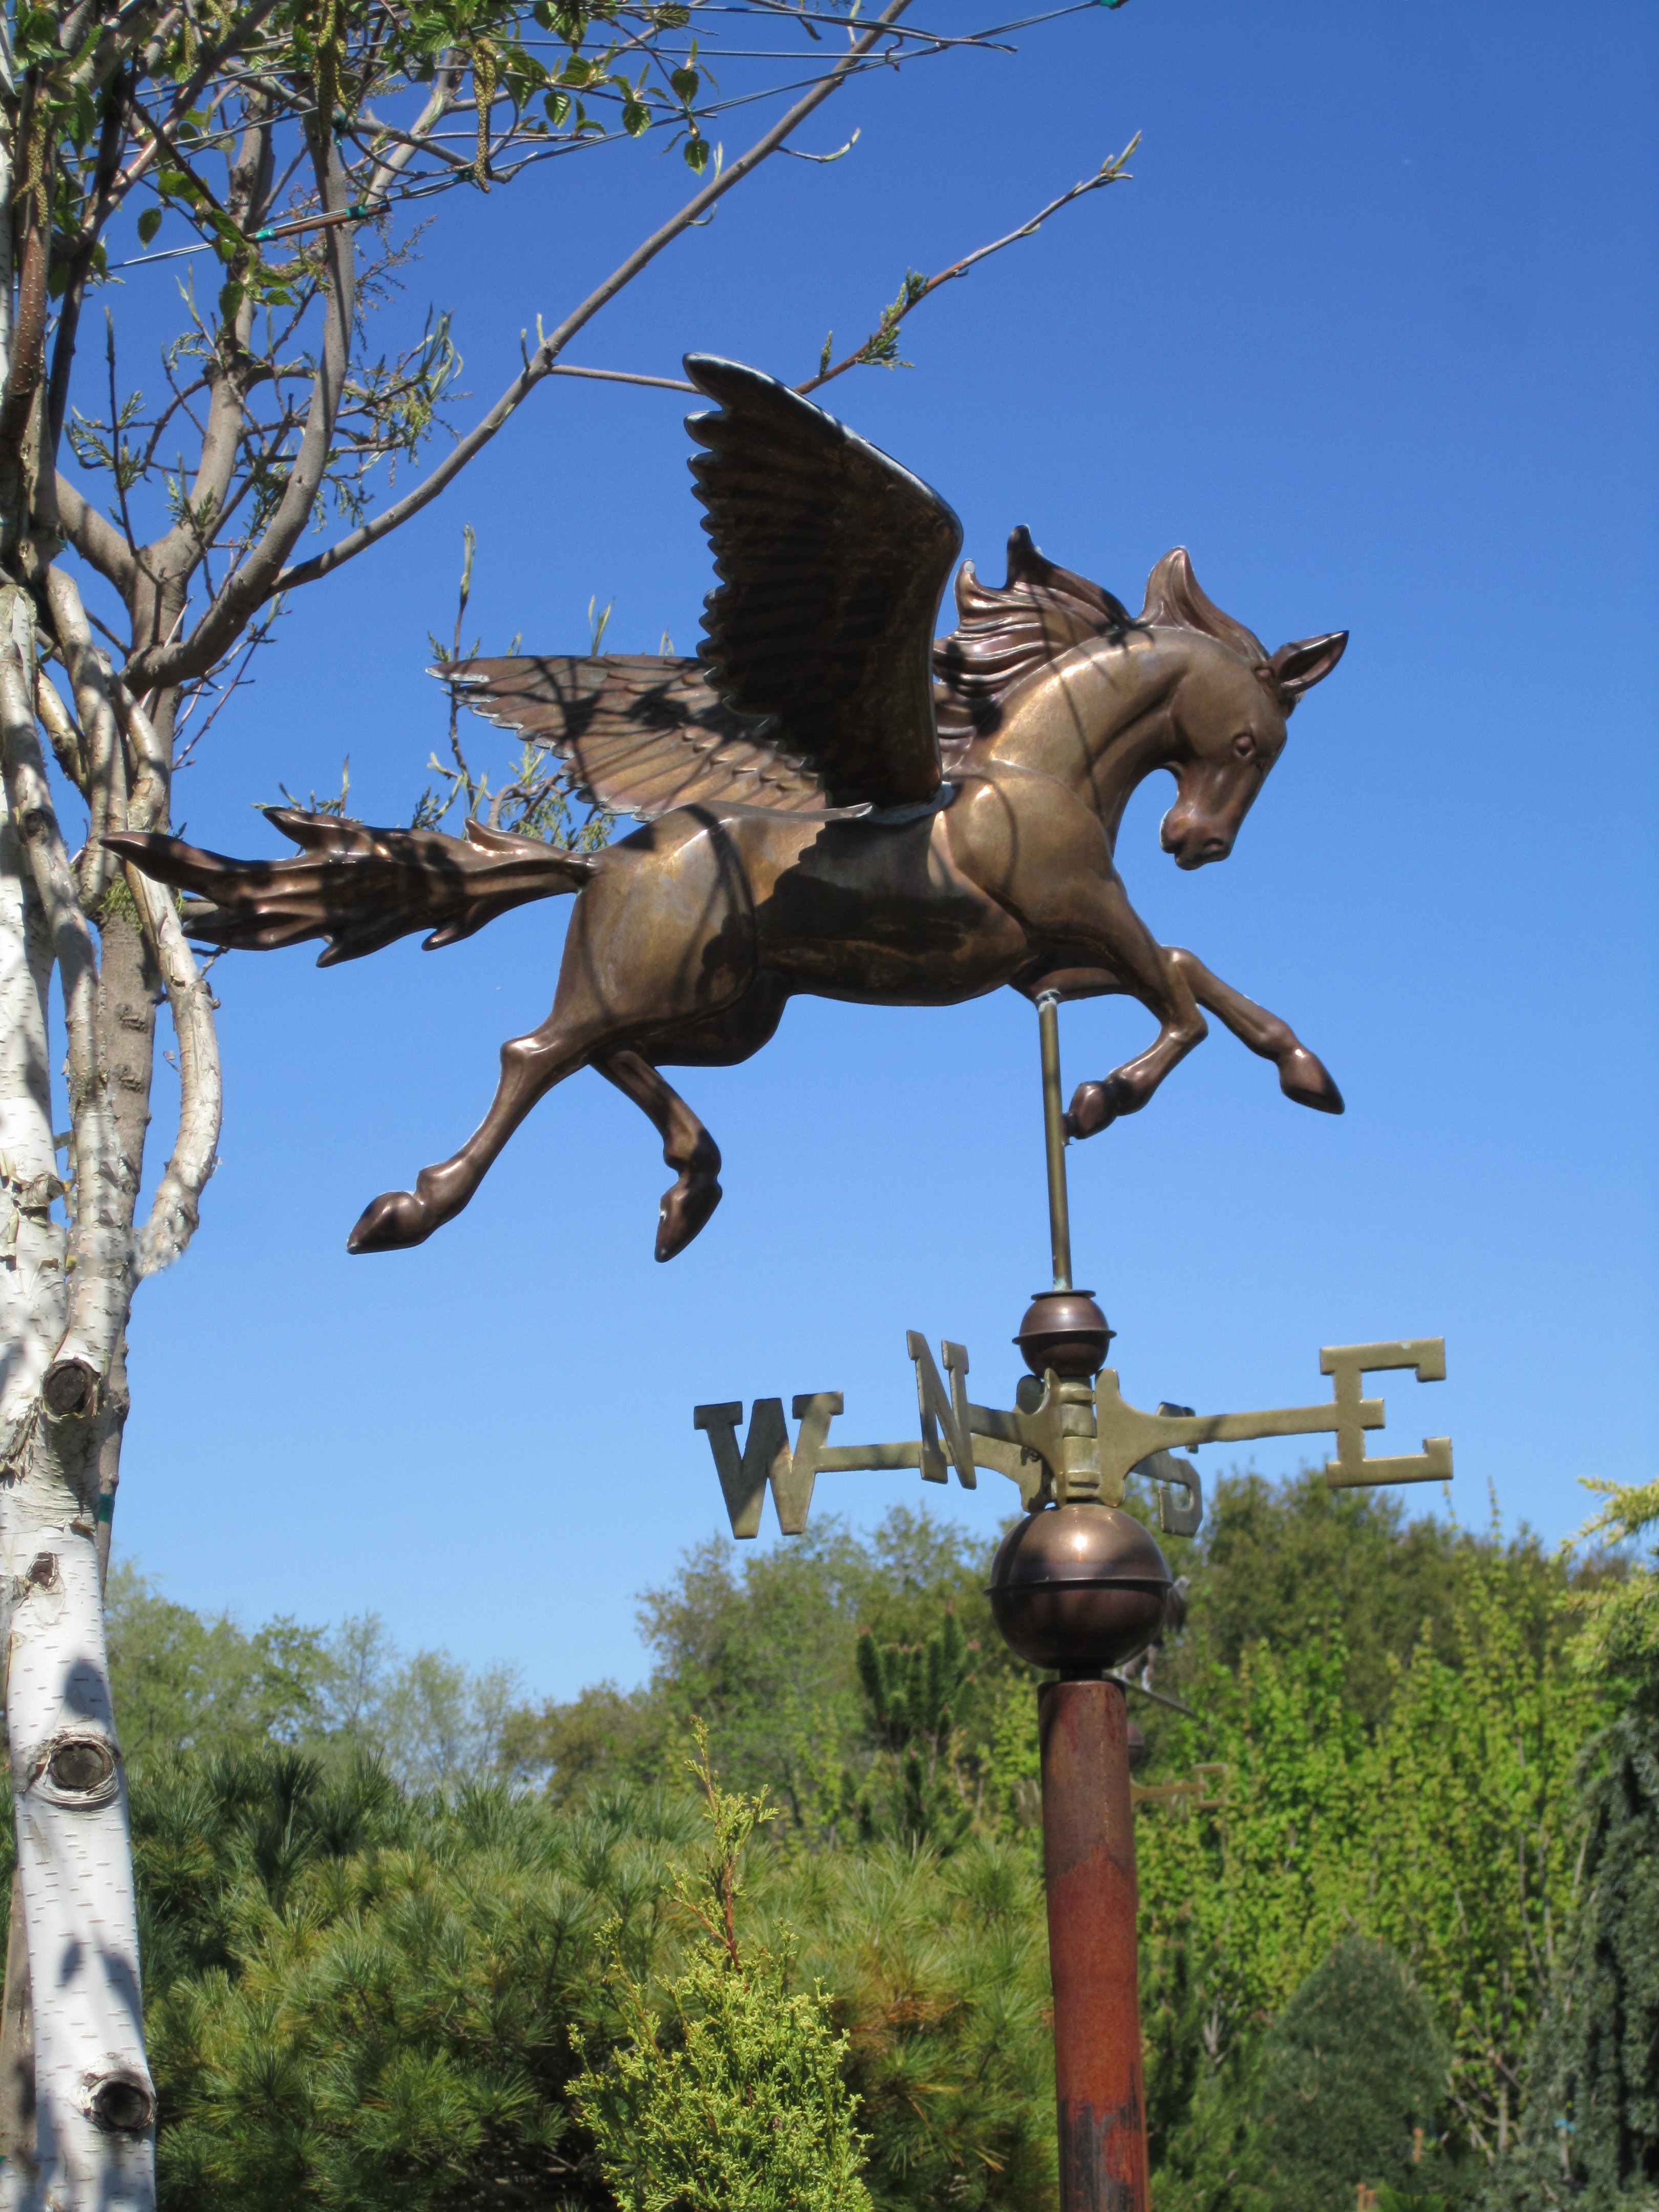
wind, monument, statue, horse, weather, stallion, garden, sculpture, art, bronze, eventing, horse like mammal, weather gage